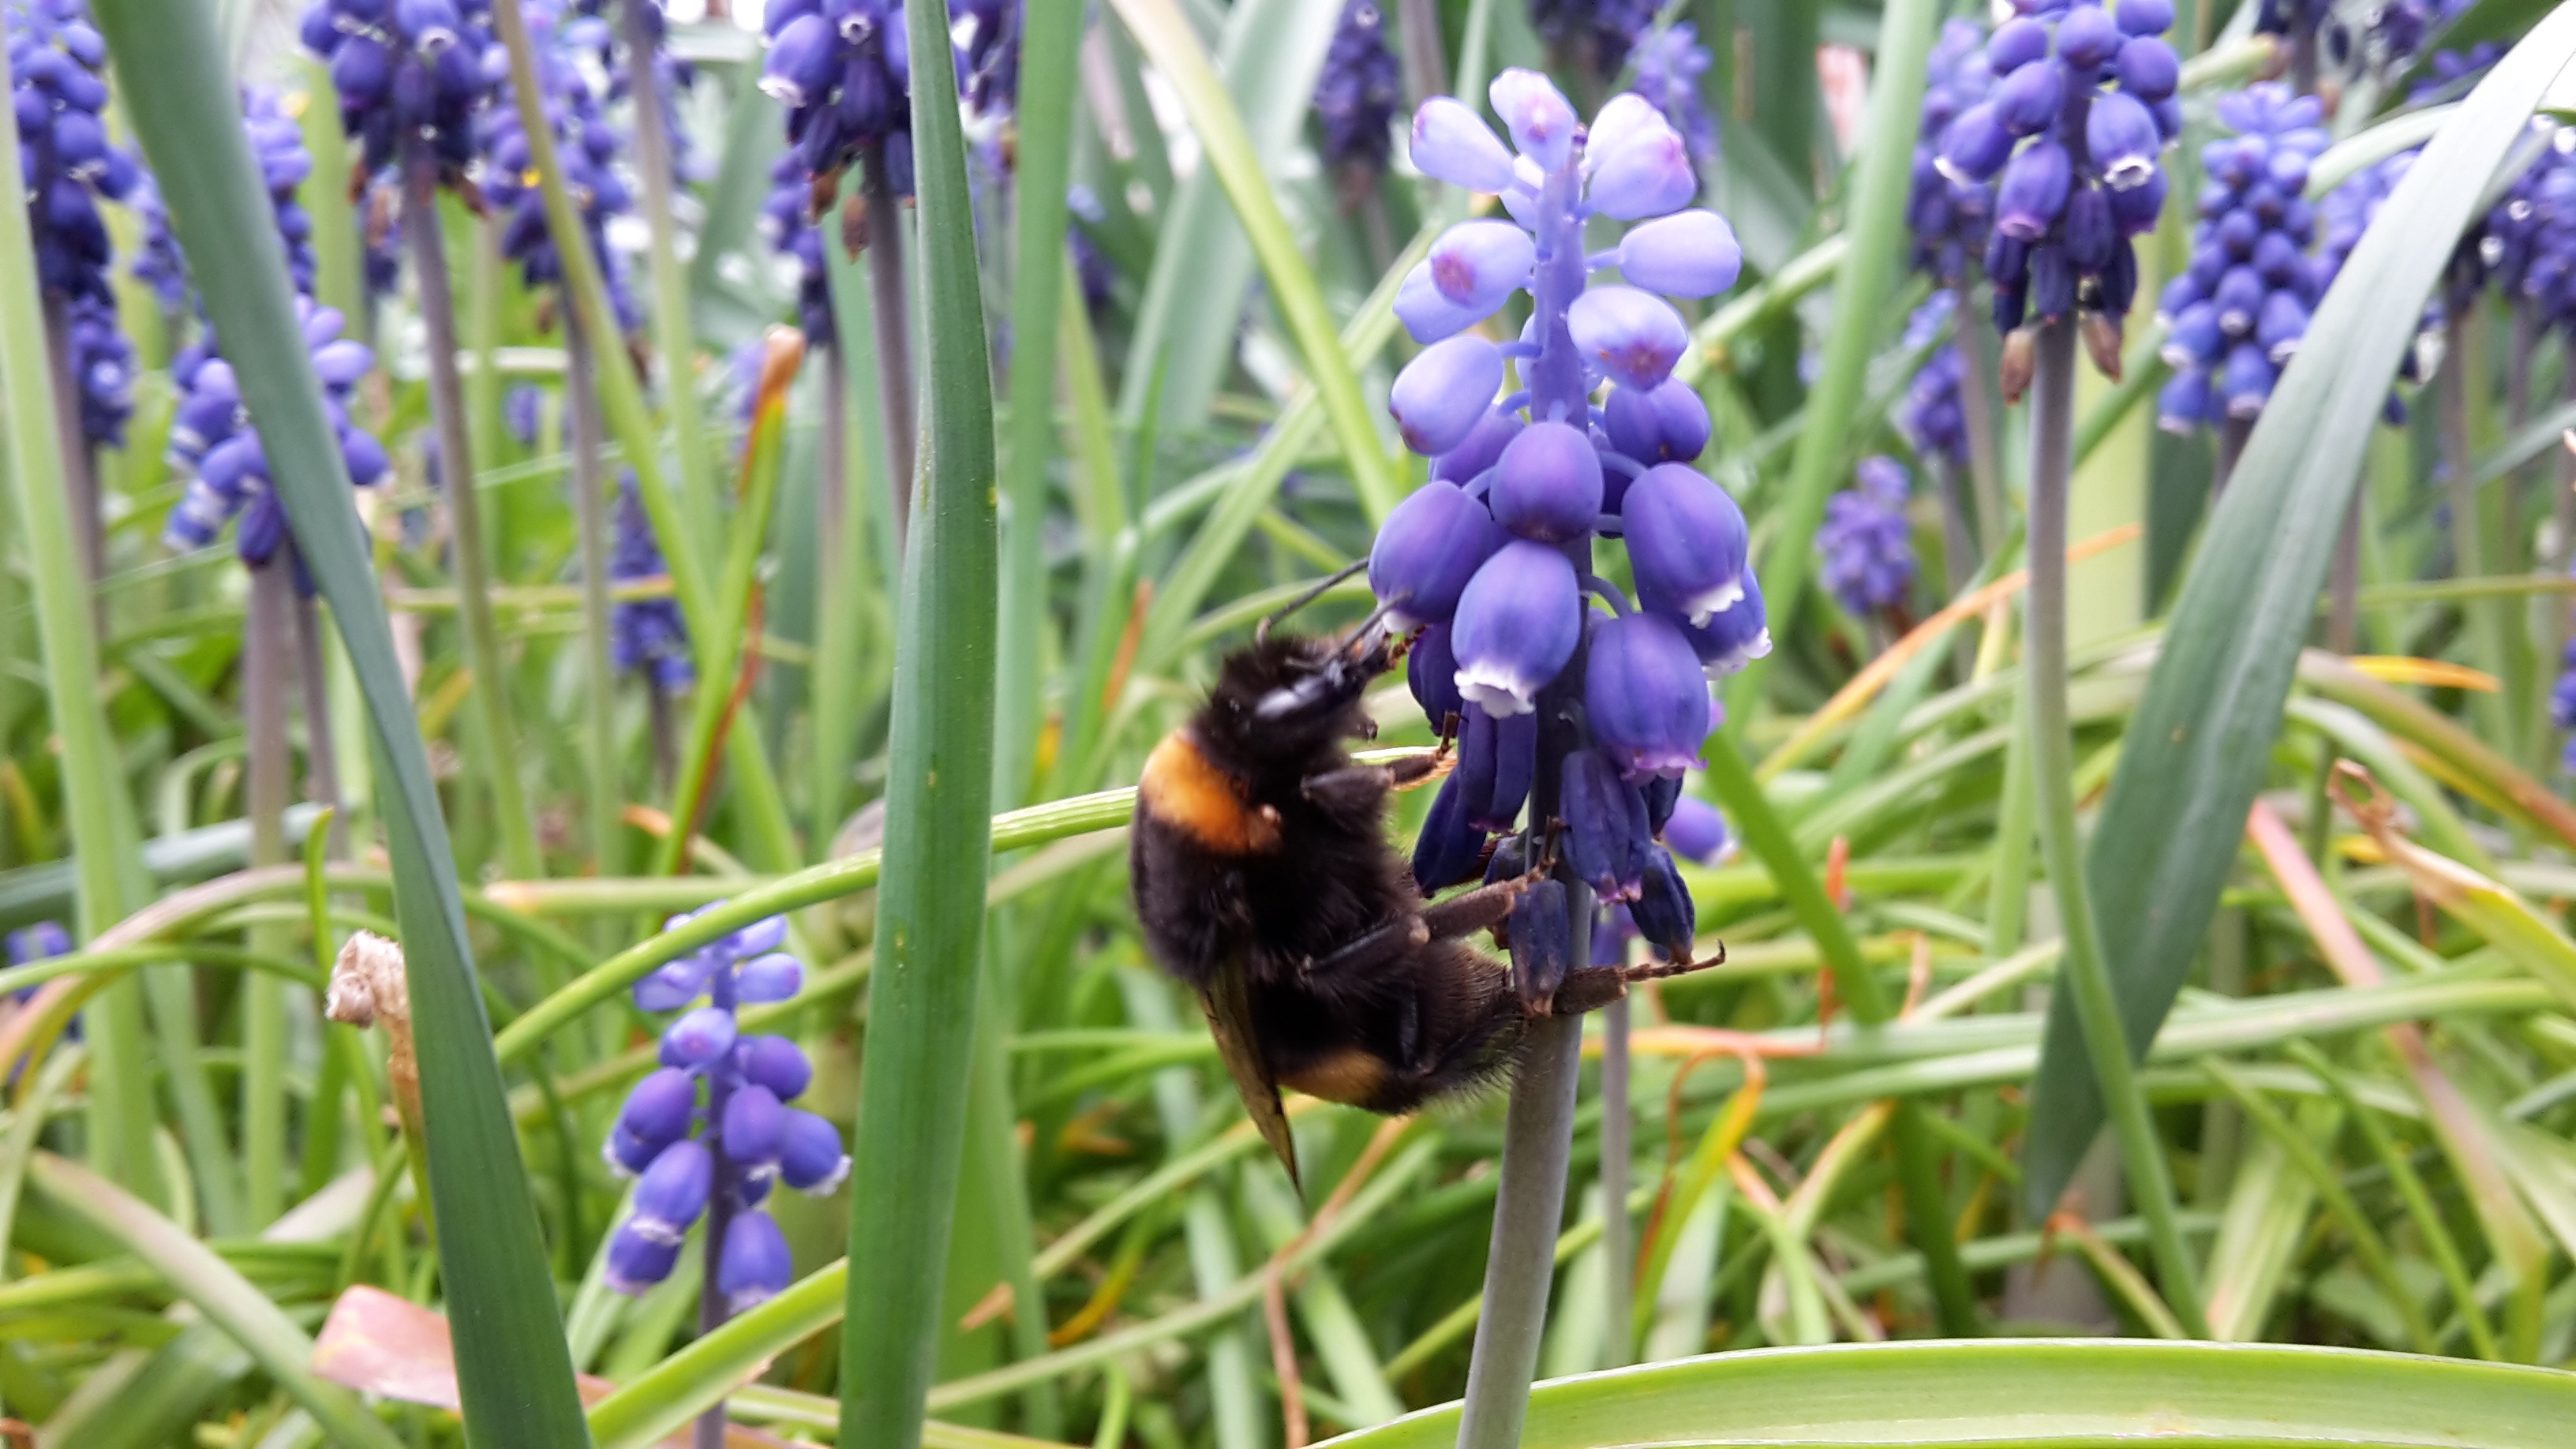
plant, meadow, flower, insect, botany, garden, flora, lavender, fauna, invertebrate, bee, flowering plant, land plant, membrane winged insect, english lavender